DNA Doe Project

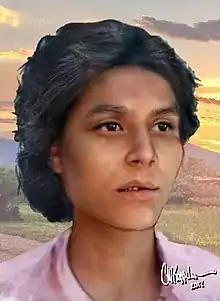
Reconstruction of Shirley Soosay by Carl Koppelman, which helped to aid in her identification

On July 14, 1980, the body of a woman originally thought to be of Hispanic ethnicity was found in an almond orchard in Delano, California. She had been sexually assaulted, stabbed to death, and deceased for approximately one day. She was estimated to be tall and weighed . She had shoulder-length brown hair and brown eyes, as well as two professionally done tattoos, one of a heart with the name "Shirley" inside, and the words "Love you" and "Seattle" on one arm, and the other of a rose with the words "Mother" and "I love you" above and beneath the rose, respectively, on the other arm. She was found wearing a pink blouse, a pair of blue denim pants, blue socks, white slip-on shoes, a white panty girdle, and multicolor panties. She may have used the names "Becky" or "Rebecca Ochoa" and may have been employed at an apple orchard.